The Door in the Floor

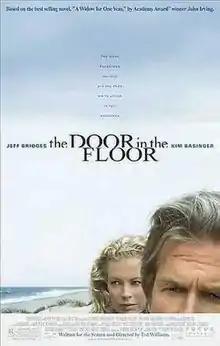
Original poster

The Door in the Floor is a 2004 American drama film written and directed by Tod Williams. The screenplay is based on the first third of the 1998 novel "A Widow for One Year" by John Irving.